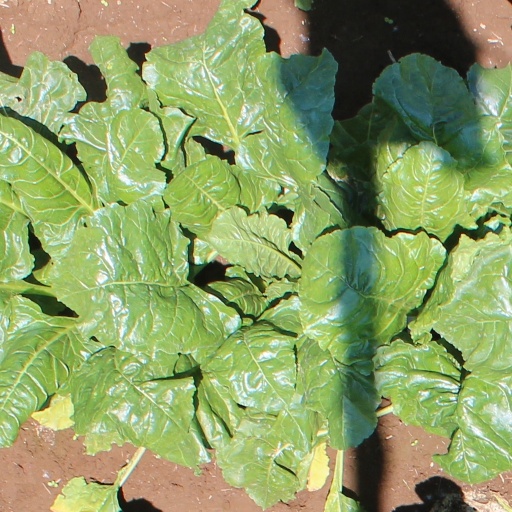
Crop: sugar beet